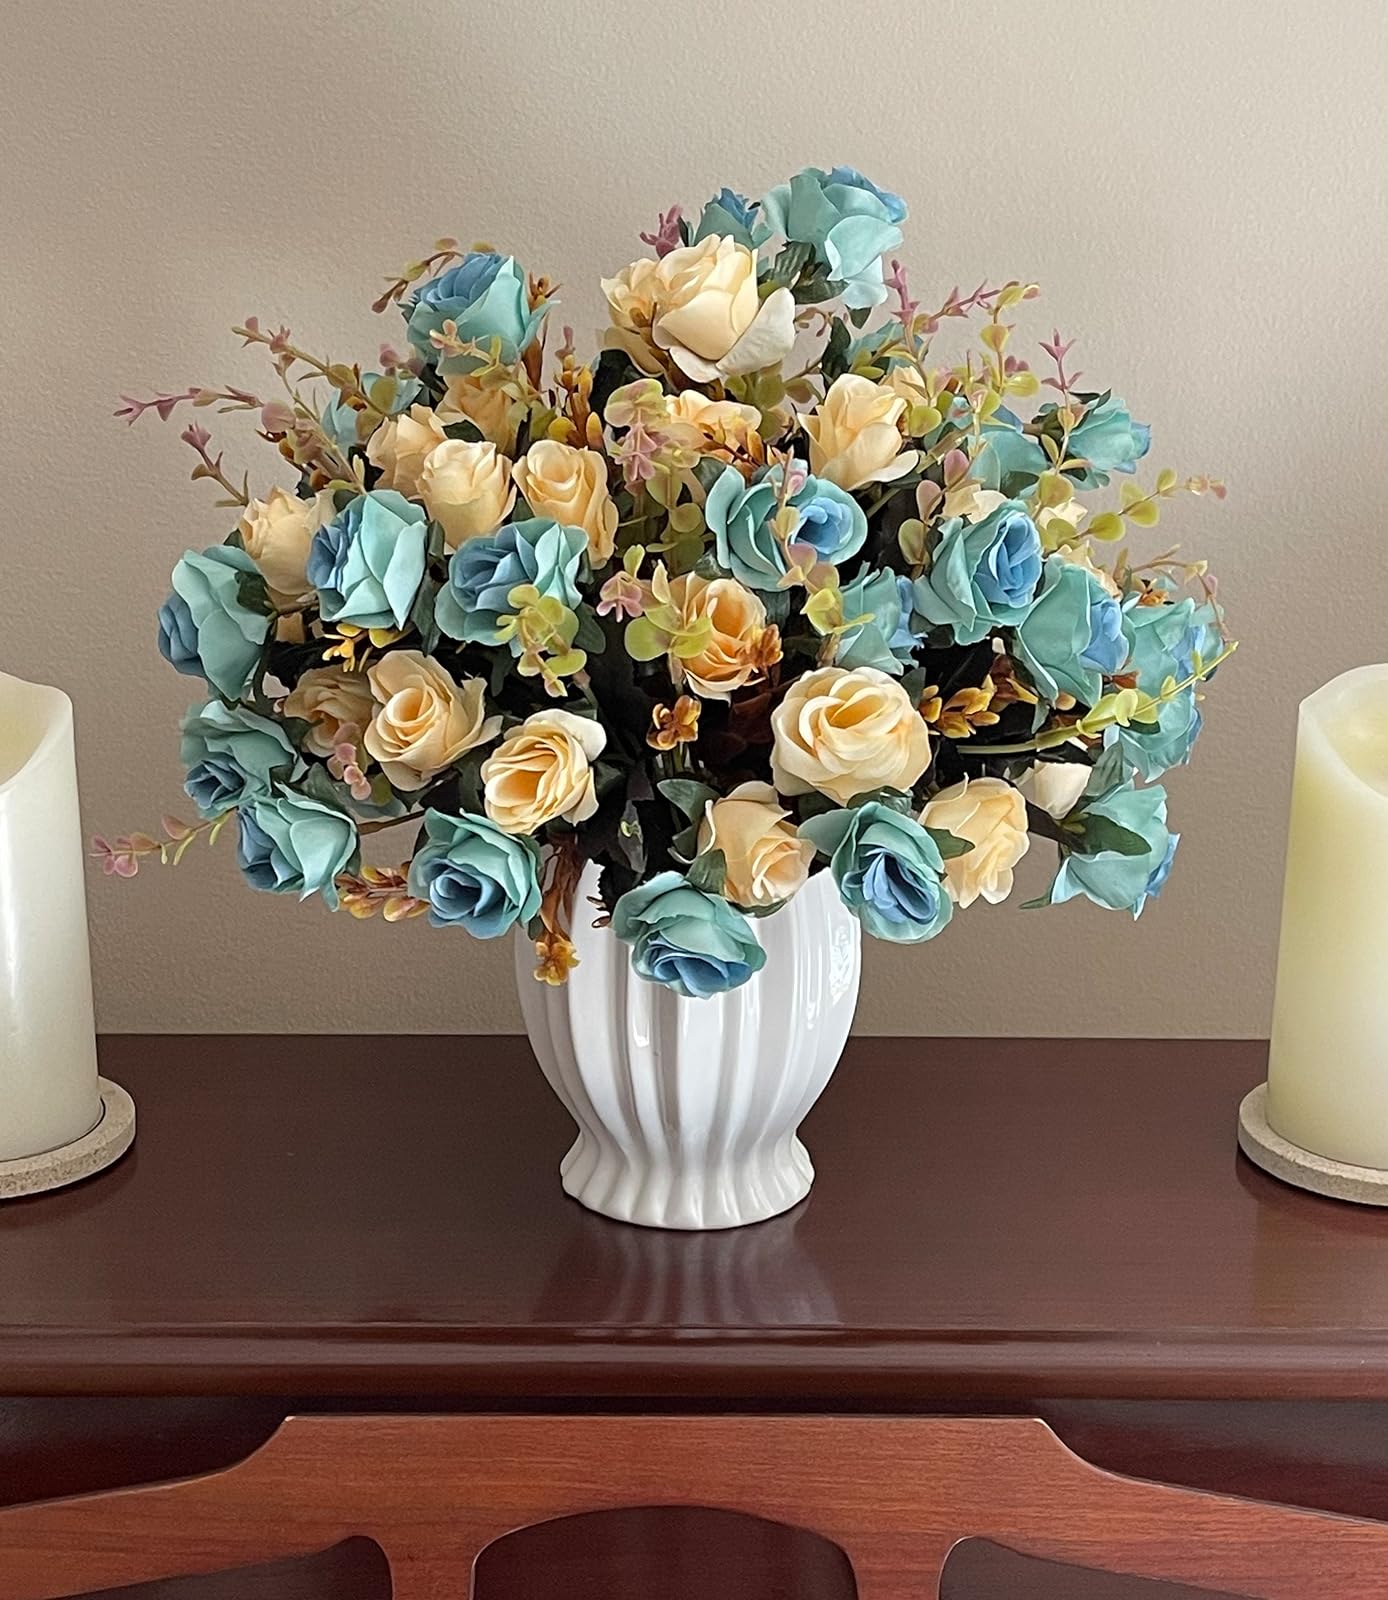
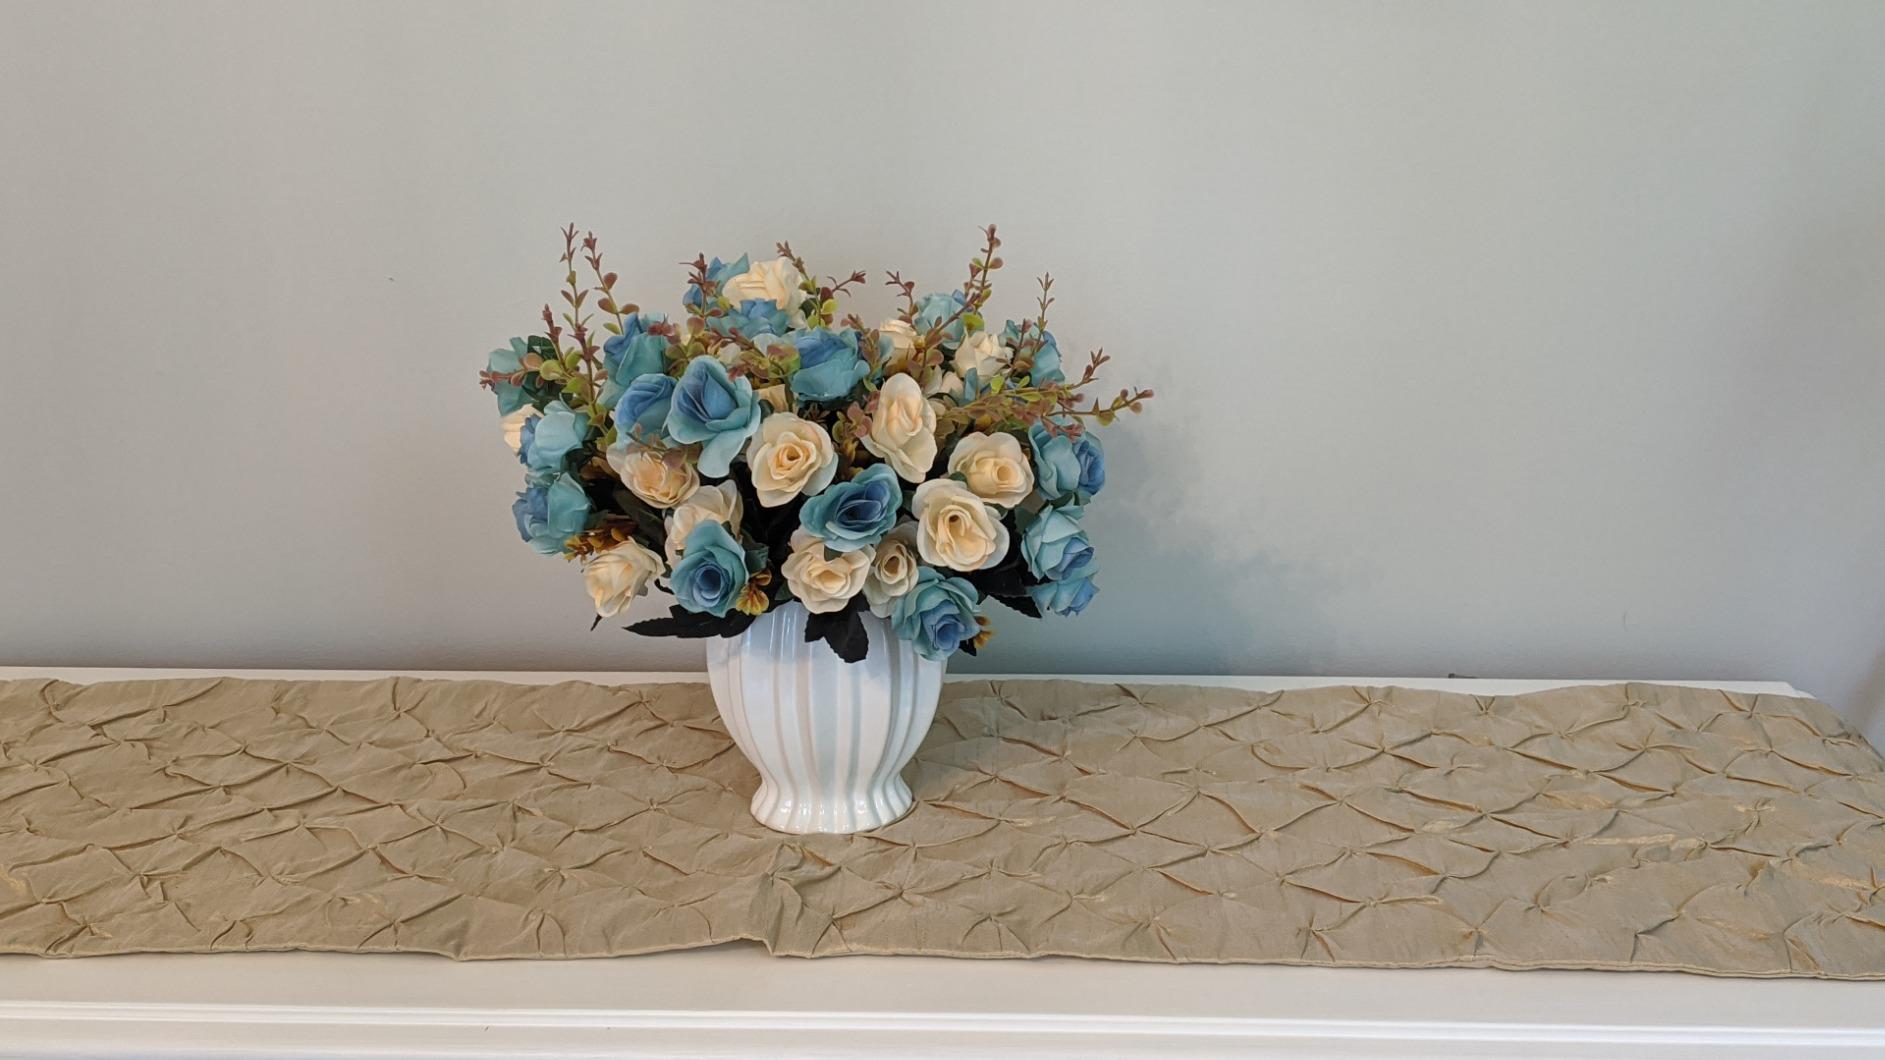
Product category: vase
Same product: yes